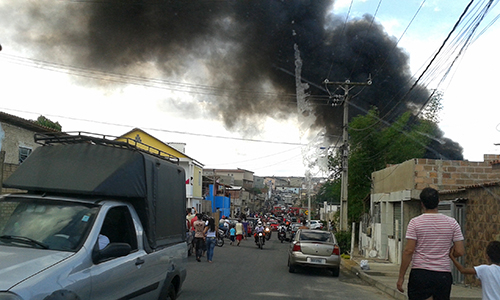
Fire: no
Smoke: yes